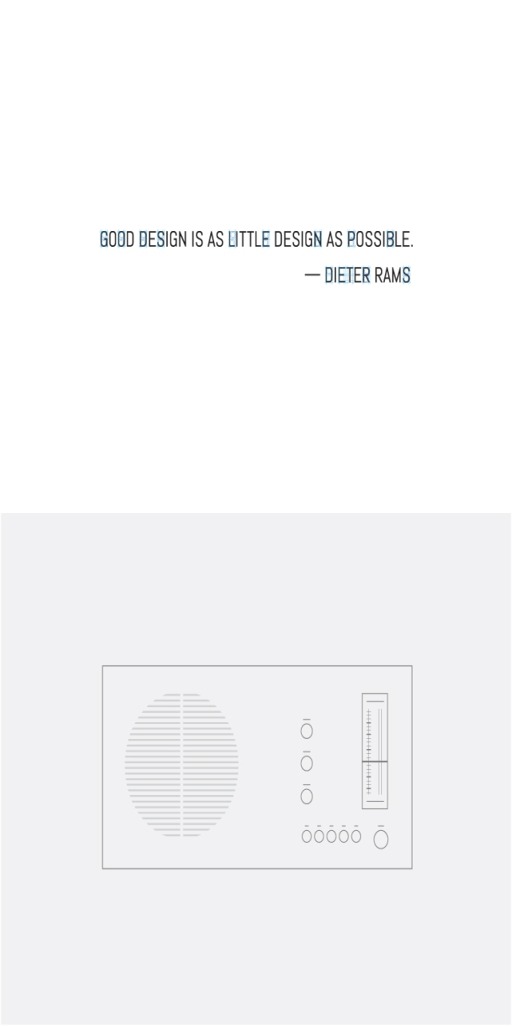
the final product : a poster that epitomizes as little design as possible .